Nauvoo Legion

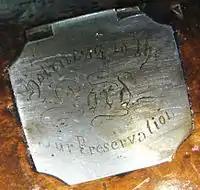
Plate on gun engraved with "Holiness to the Lord Our Preservation." Built by Nauvoo gunsmith Jonathan Browning between 1842–1846.

The Nauvoo Legion would sometimes perform theatrical military displays to garner local support. On May 7, 1842 the Nauvoo Legion mustered as part of a “Programme Militaire.” They performed a sham battle and Joseph Smith gave an address. Special guests, including Judge Stephen A. Douglas, attended and were invited to Smith's home for dinner. This event marked a breaking point in the strained relationship between Joseph Smith and John C. Bennett.